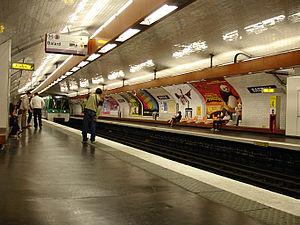
La station Bastille de la ligne 8 du métro de Paris, France